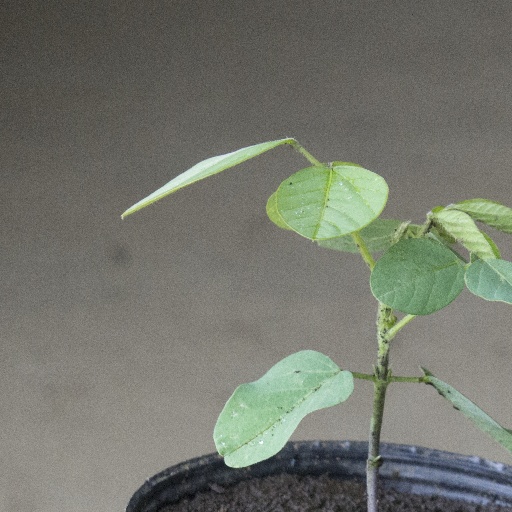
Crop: soybean